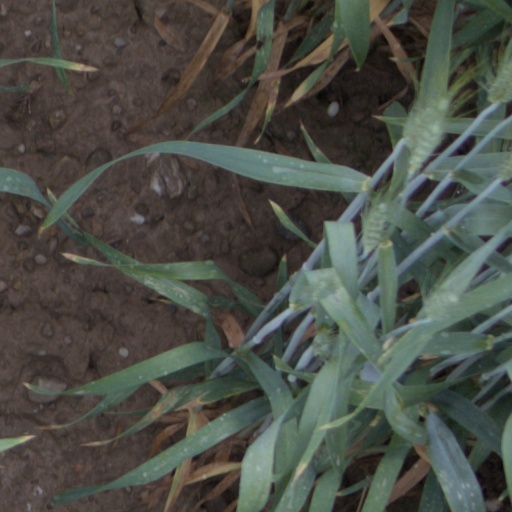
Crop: wheat